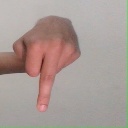
अक्षर: प